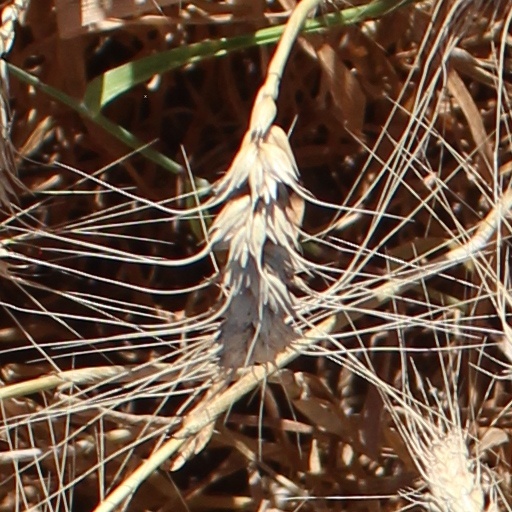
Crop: wheat